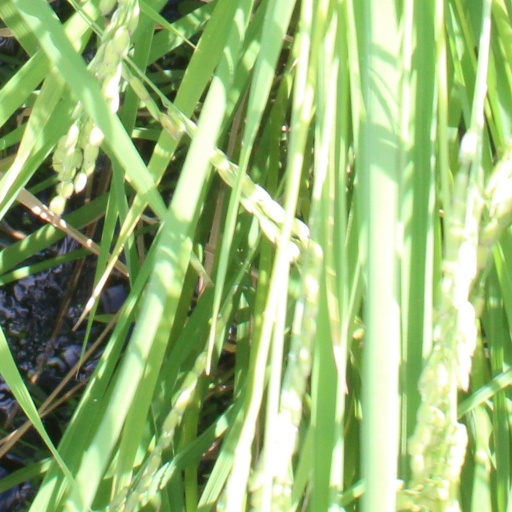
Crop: rice